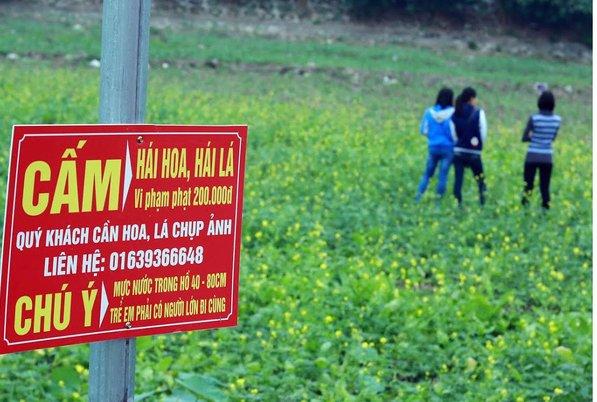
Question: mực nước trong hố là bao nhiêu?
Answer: mực nước trong khoảng từ 40 - 80 cm